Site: brandenburg
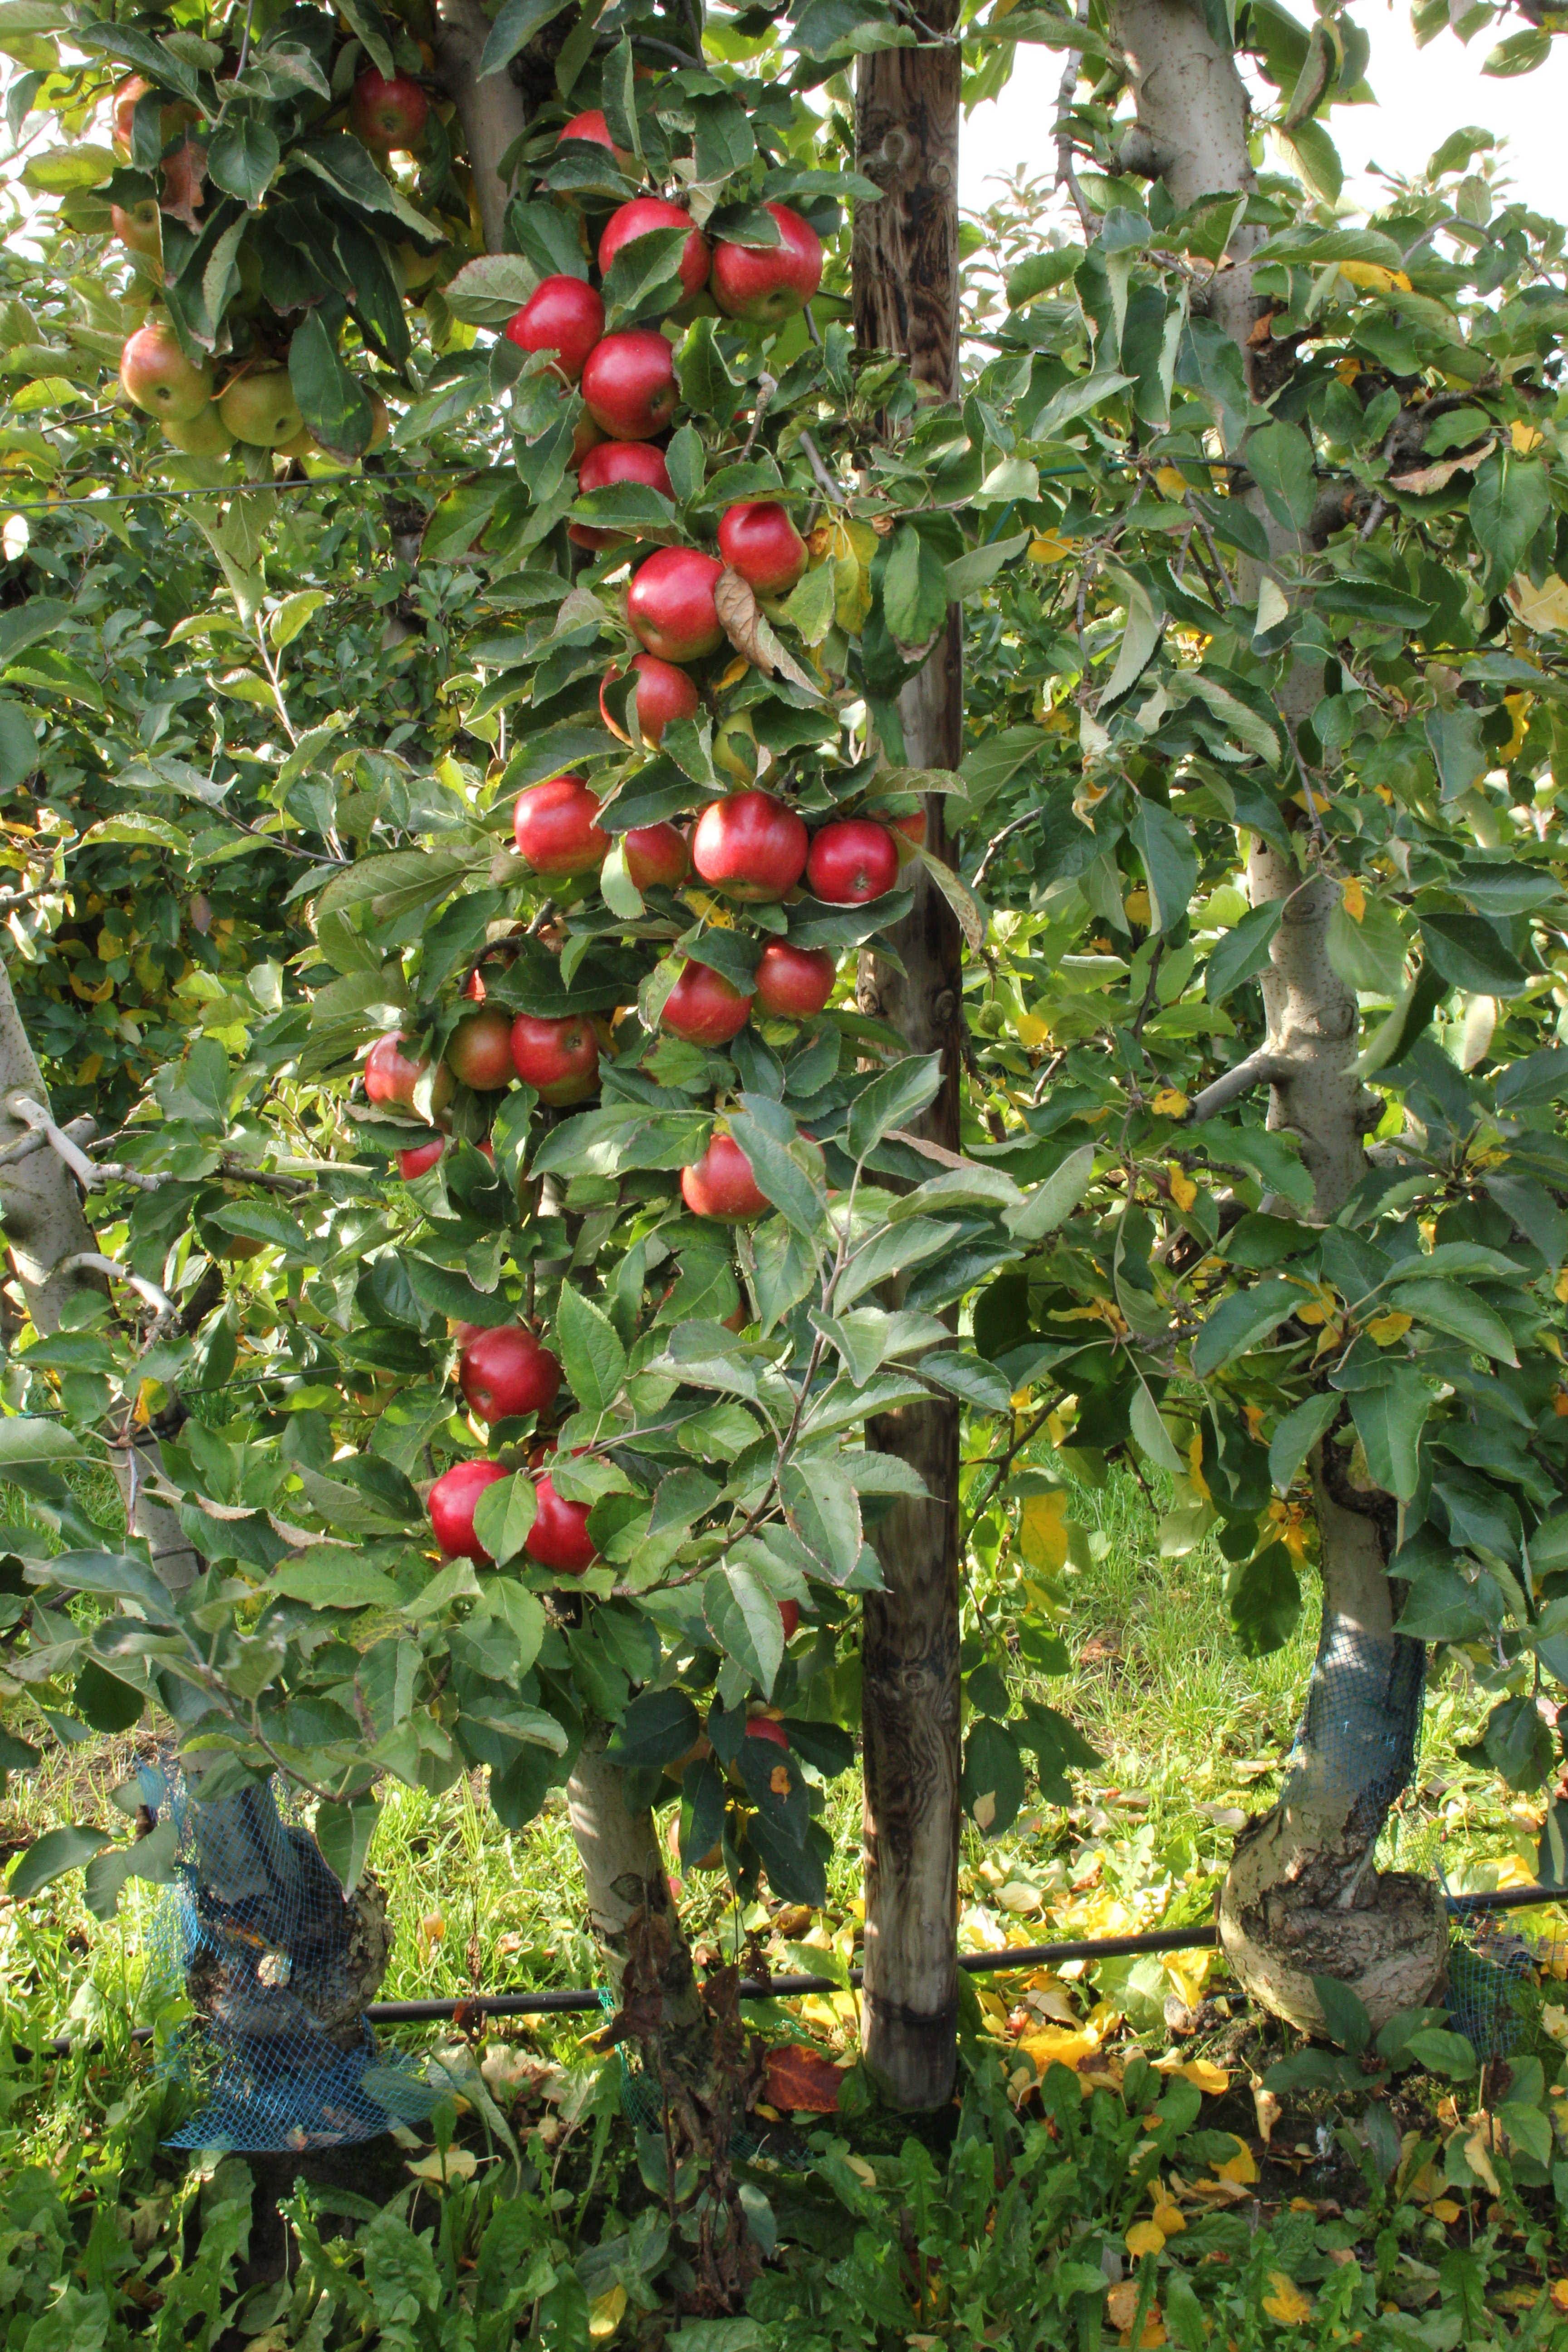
Growth stage (BBCH 91): Senescence, beginning of dormancy